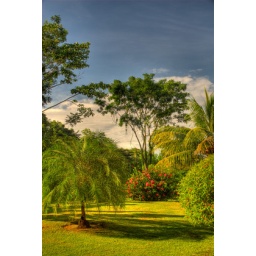
Enjoy watching the birds and butterflies in the garden. Property for sale $295,000. Turn key